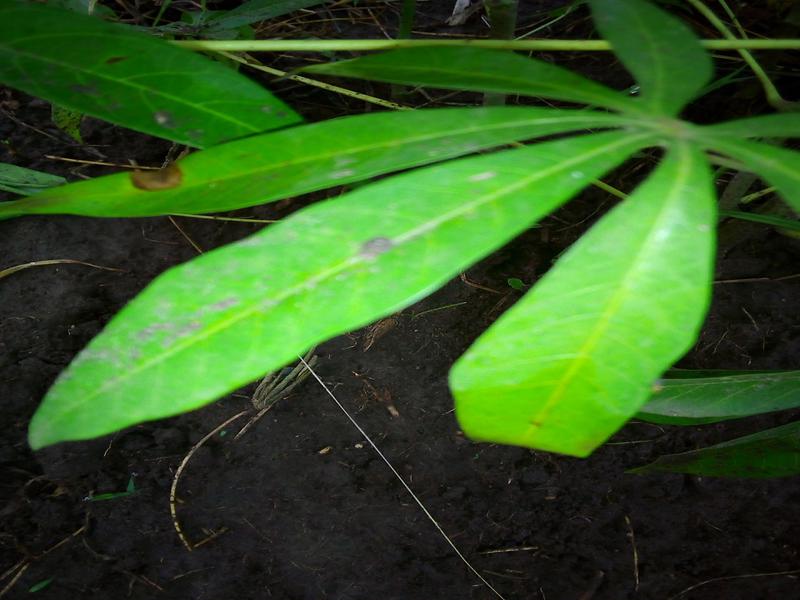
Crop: cassava
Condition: healthy